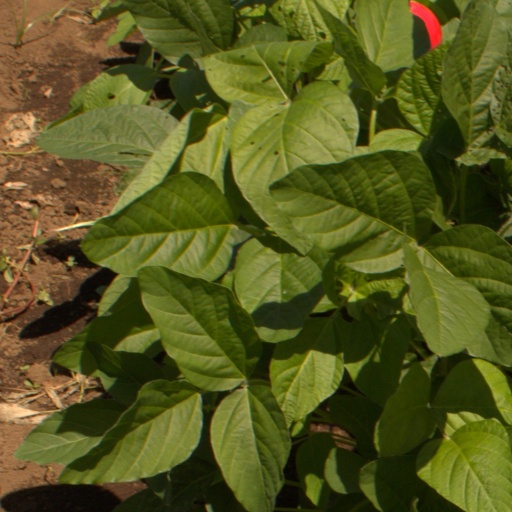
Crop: soybean